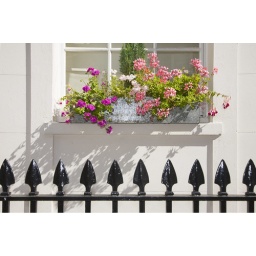
Old wrought iron fence and window box in Whitehall, London